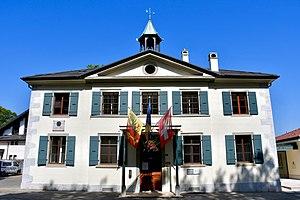
Mairie de Pregny-Chambésy avec l'église Sainte-Pétronille.
Pregny-Chambésy est une commune de la République et Canton de Genève, en Suisse. Elle se trouve sur la rive droite du Léman et fait partie des « communes réunies ».